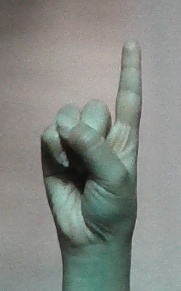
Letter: bb